Vayeira

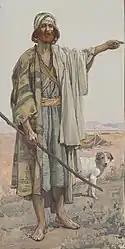
Amos (gouache on board, c. 1896–1902 by James Tissot)

In Genesis 6:13, God shared God's purpose with Noah, saying, "I have decided to put an end to all flesh" with the flood, and in an internal dialogue in Genesis 18:17–19, God asked, "Shall I hide from Abraham what I am about to do . . . ?" In Amos 3:7, the prophet Amos reported, "Indeed, my Lord God does nothing without having revealed His purpose to His servants the prophets."